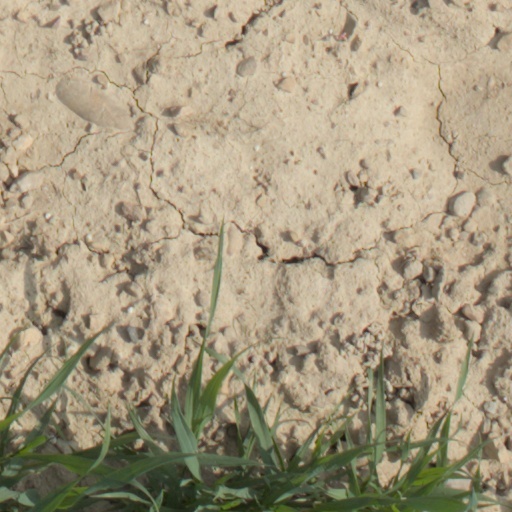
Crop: wheat